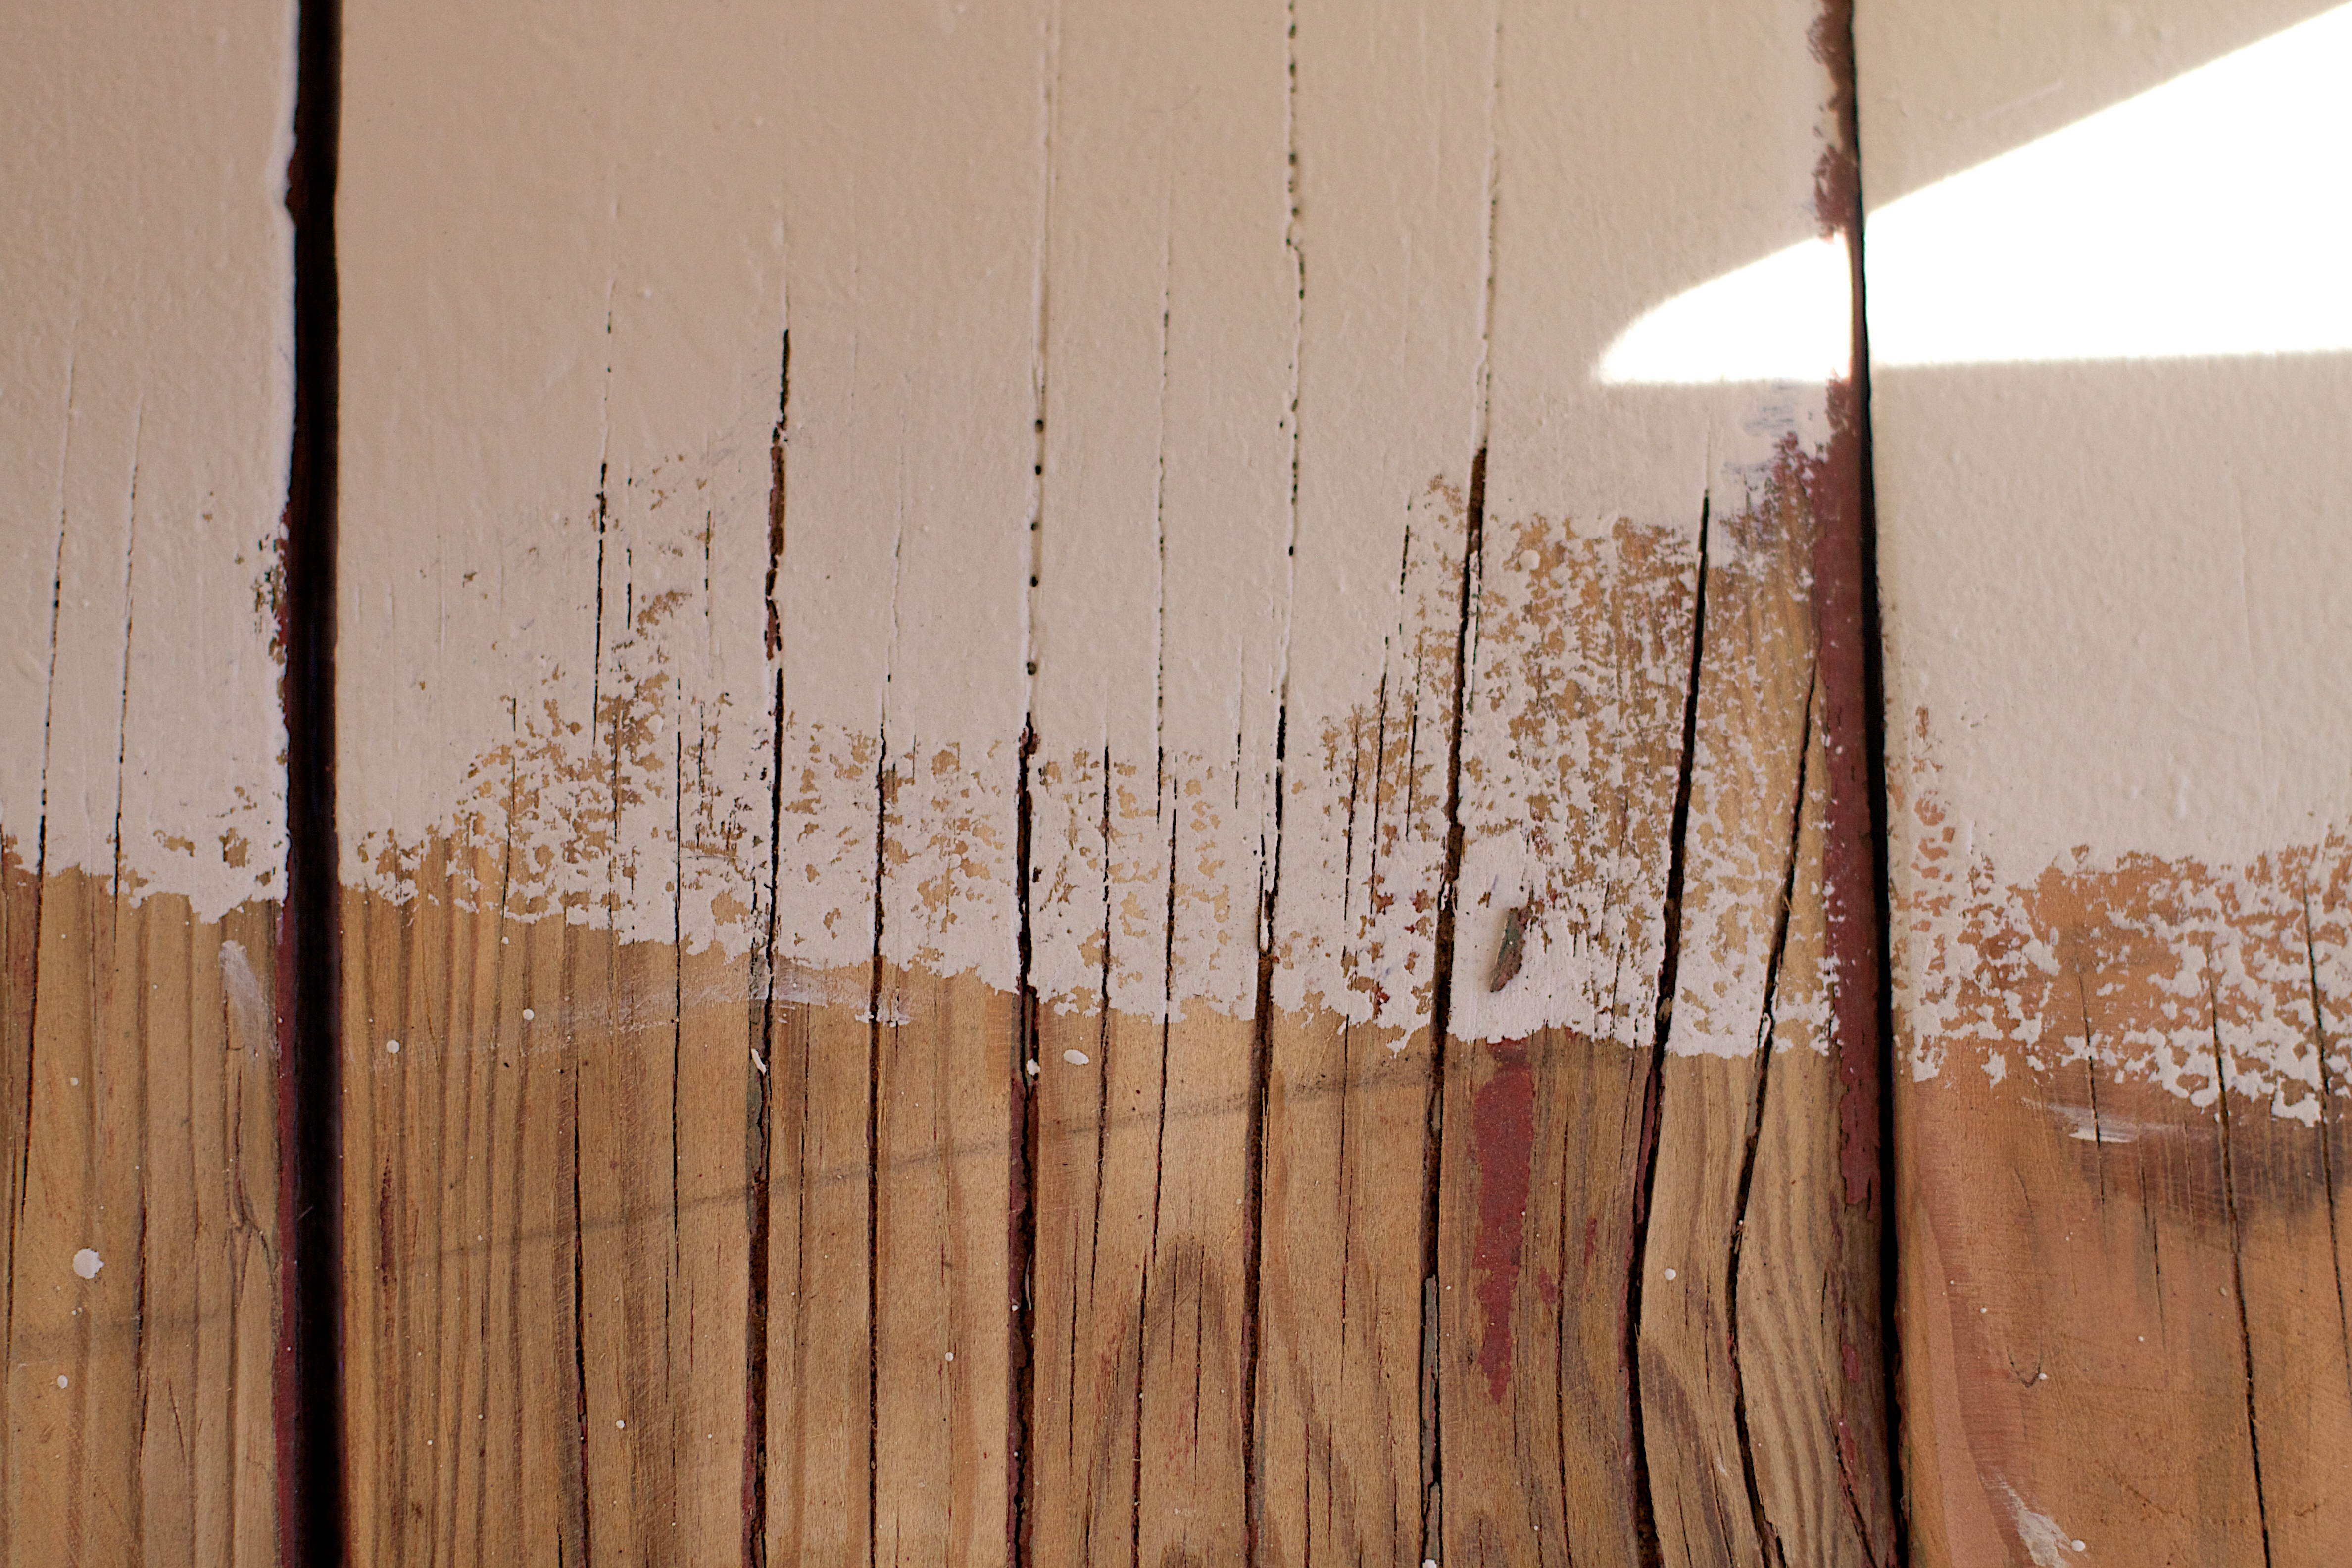
wood, floor, wall, material, interior design, hardwood, deckpaint, flooring, plywood, wood flooring, laminate flooring, wood stain